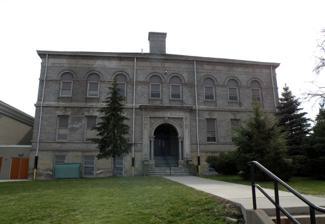
Building: Sterrett Sub-District School
Country: United States of America
Year built: 1898
United States historic place Sterrett Sub-District School U.S. National Register of Historic Places City of Pittsburgh Historic Structure Pittsburgh Landmark – PHLF Show map of Pittsburgh Show map of Pennsylvania Show map of the United States Location 339 Lang Ave., Pittsburgh, Pennsylvania Coordinates 40°26′47″N 79°54′21″W / 40.44639°N 79.90583°W / 40.44639; -79.90583 Area 1 acre (0.40 ha) Built 1898 Architect Carlisle, Edward J. Architectural style Late 19th And 20th Century Revivals, Second Renaissance Revival MPS Pittsburgh Public Schools TR NRHP reference No. 86002713 Significant dates Added to NRHP September 30, 1986 Designated CPHS November 30, 1999 Designated PHLF 2001 The Sterrett Sub-District School in the Point Breeze neighborhood of Pittsburgh, Pennsylvania , is a building from 1898. It was listed on the National Register of Historic Places in 1986. References